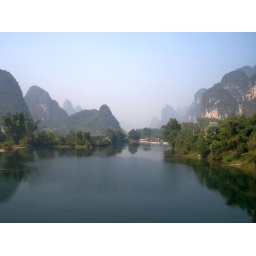
Beautiful mountains and clear water in Yansu,Guiling City